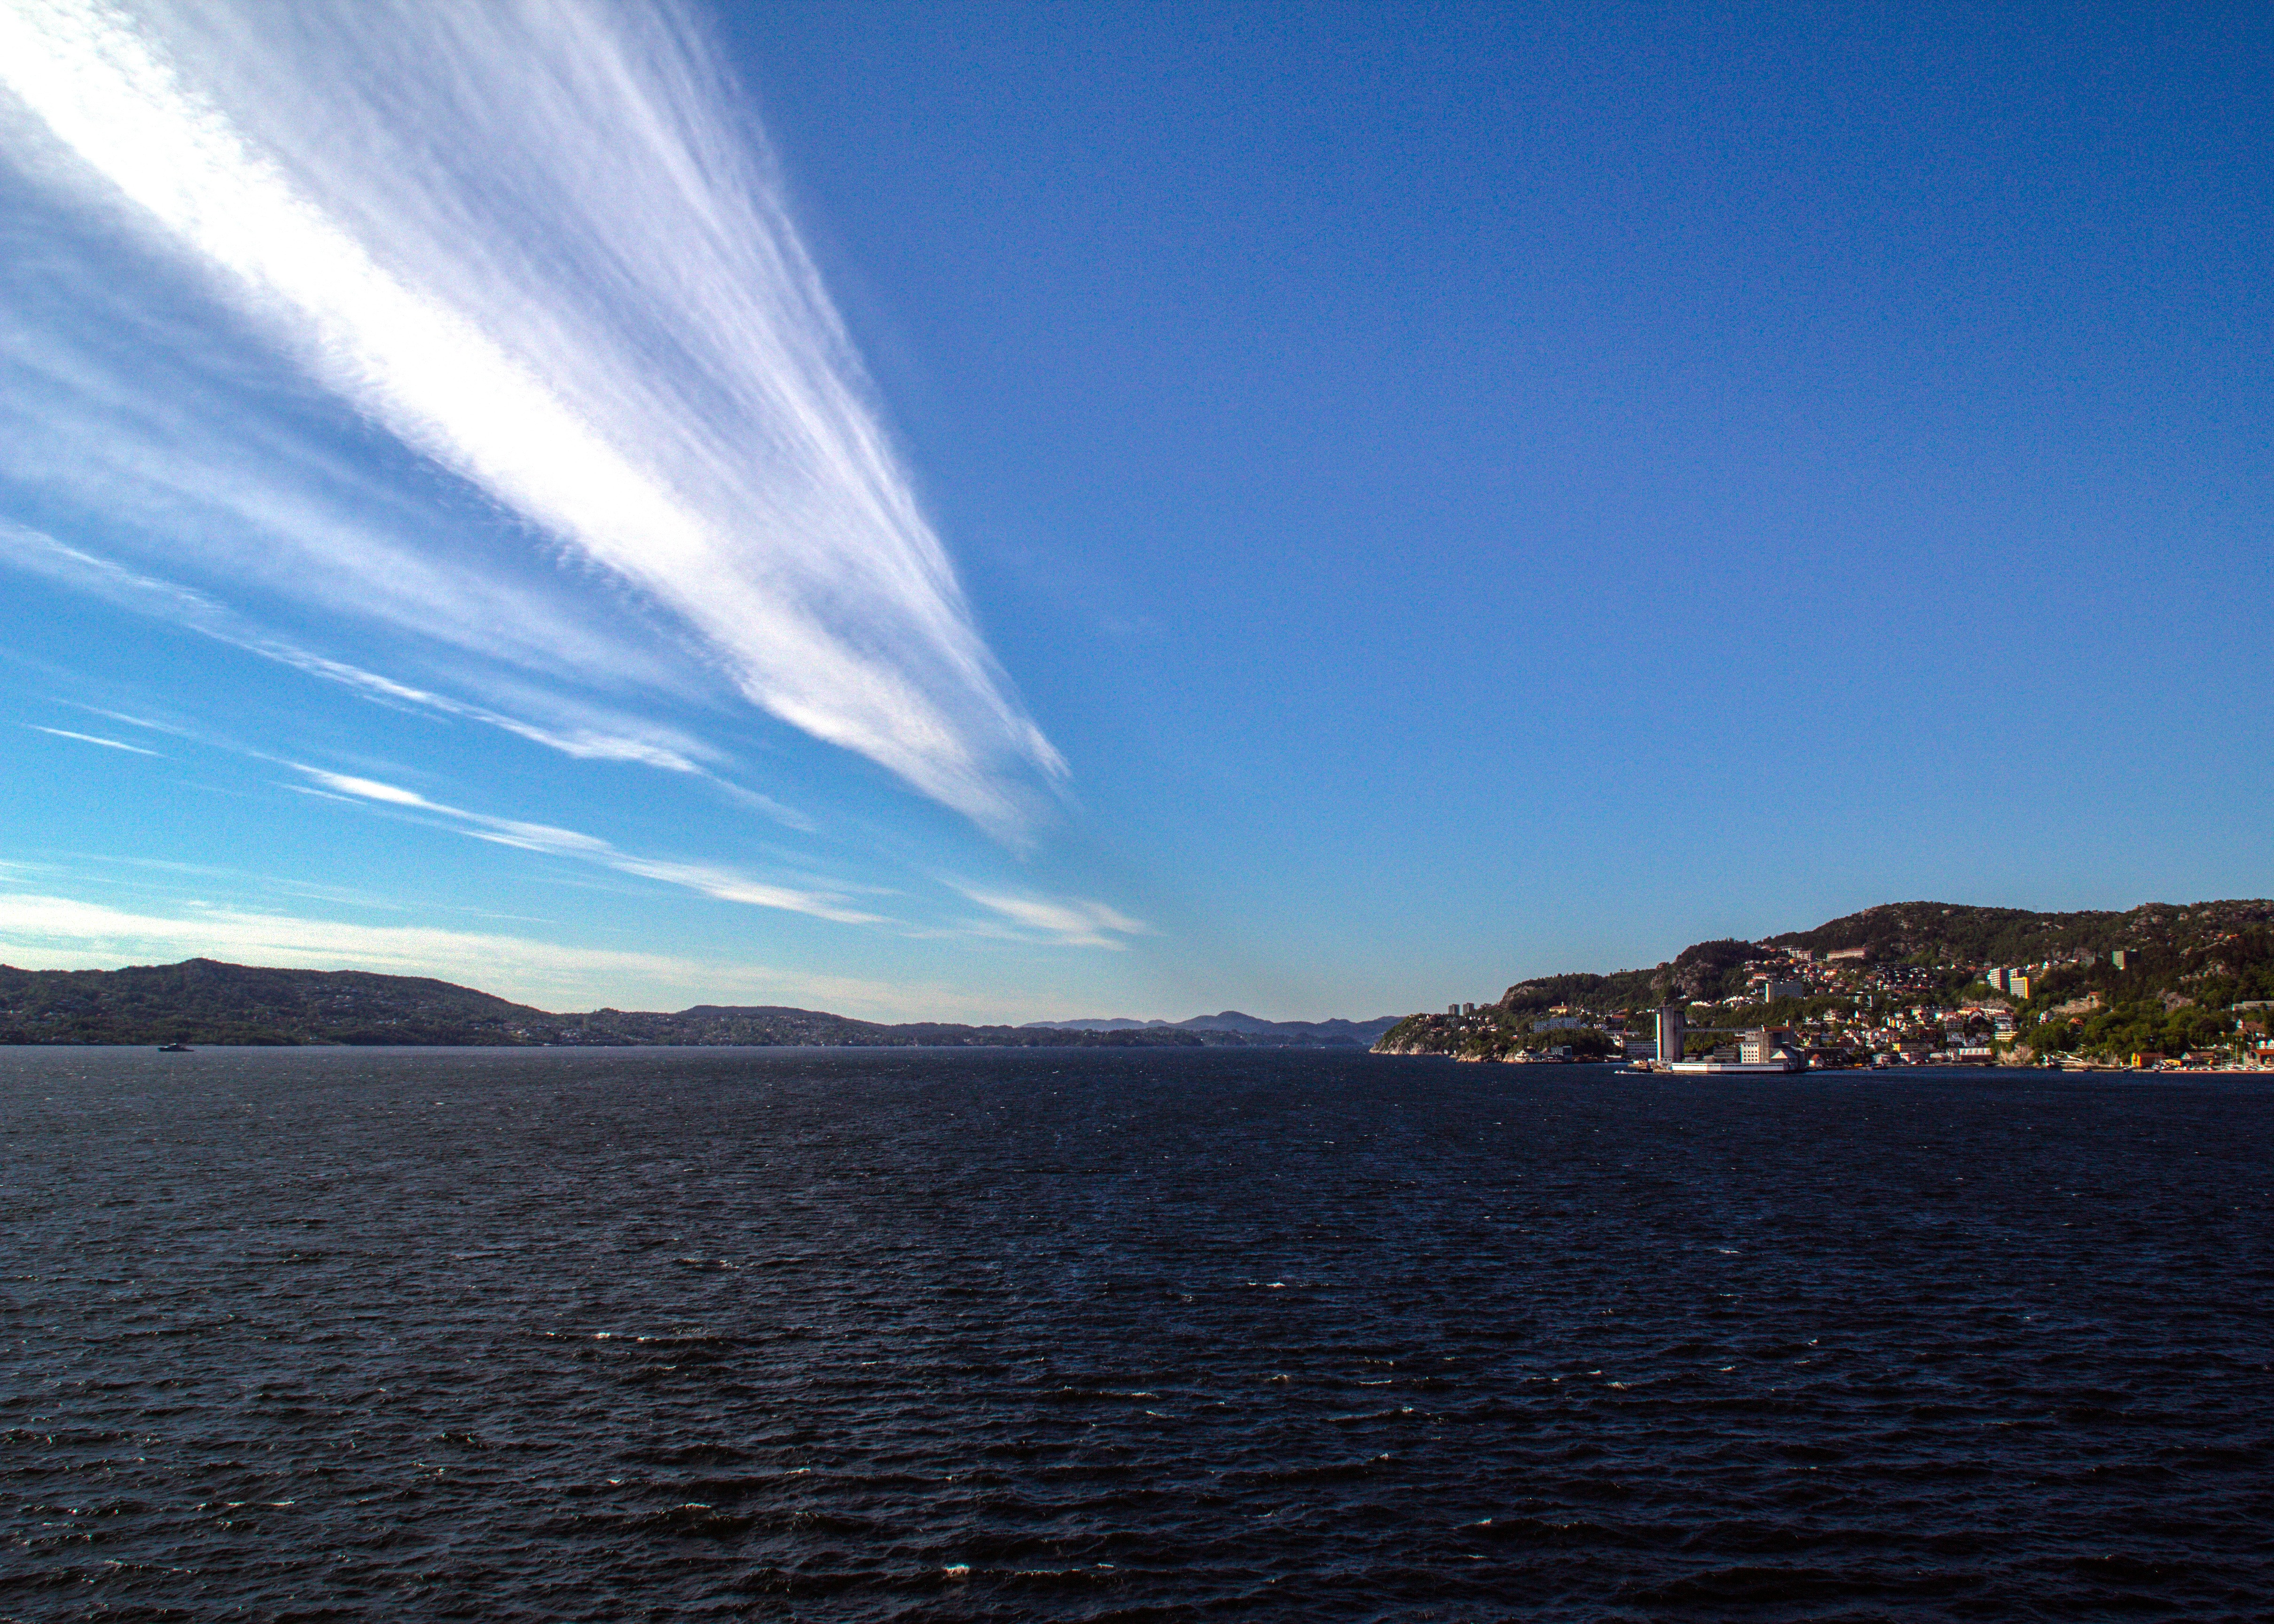
beach, sea, coast, ocean, horizon, mountain, cloud, sky, sunset, sunlight, shore, wave, lake, dusk, reflection, vehicle, bay, fjord, body of water, clouds, bergen, loch, norway, cape